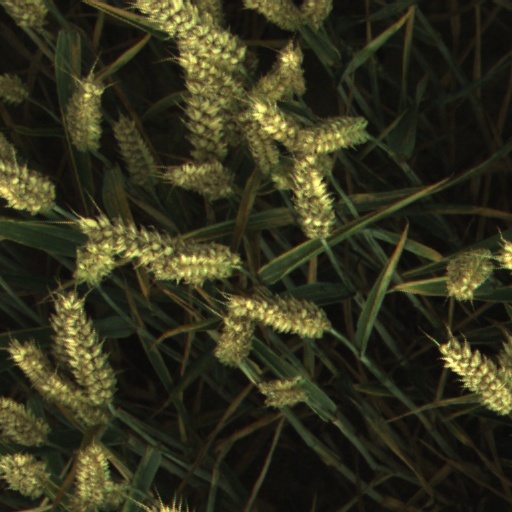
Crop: wheat